Wangoom

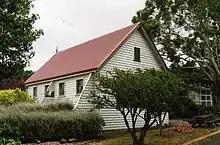
Wangoom State School No 645

From 1933 to 1948, the Warrnambool Plumpton Coursing Club held Field Coursing events at the Wangoom Enclosure located off St.Mary's Road. During this period, the club held many of the states major classic events including the Victorian Oaks and Derby and the St. Leger stakes.